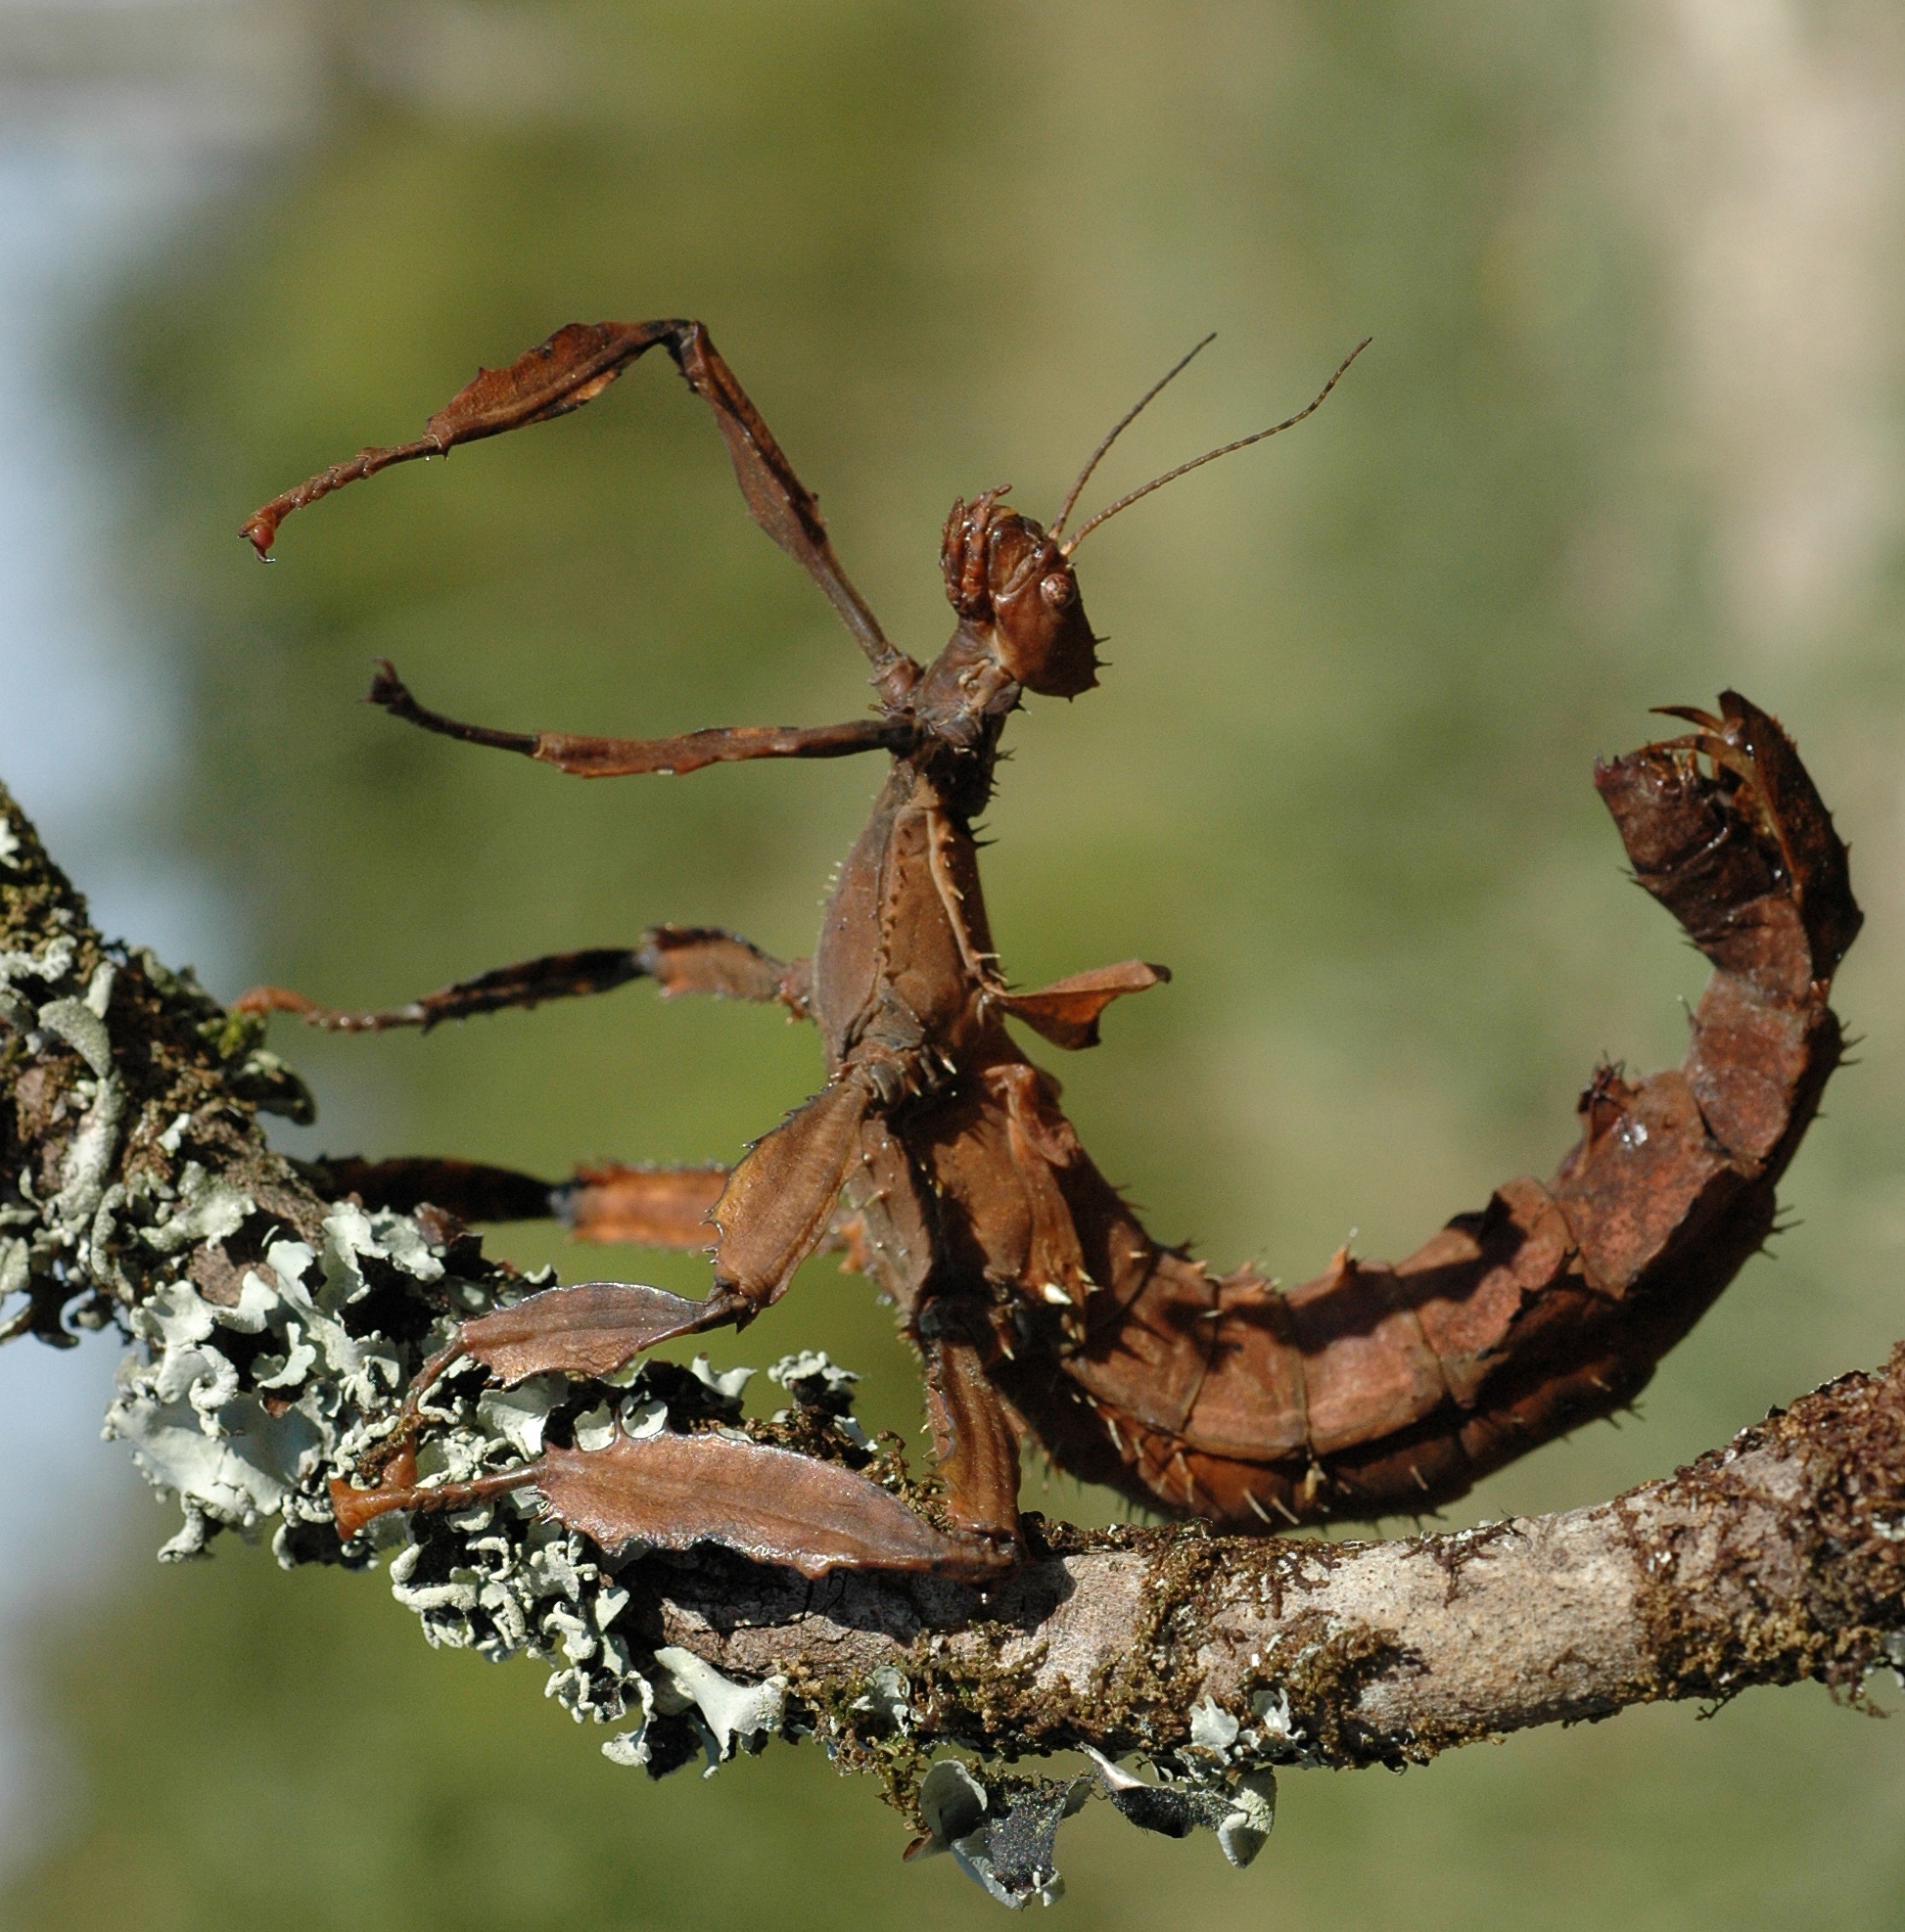
branch, wood, photography, animal, insect, fauna, invertebrate, twig, close up, australia, mimicry, macro photography, arthropod, orb weaver spider, stick insect scorpion